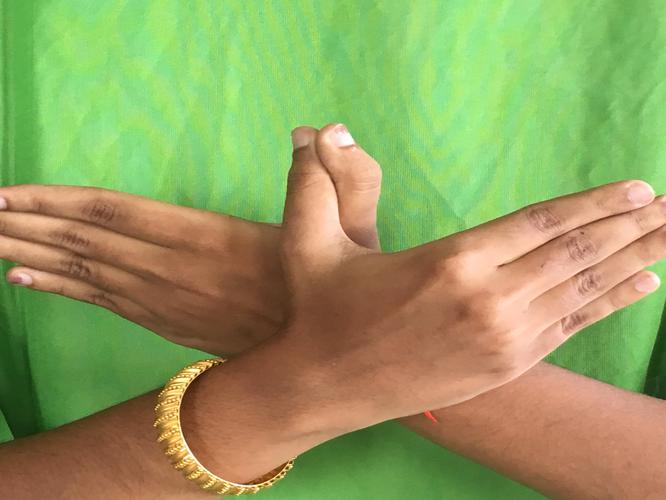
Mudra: Garuda
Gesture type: double_hand